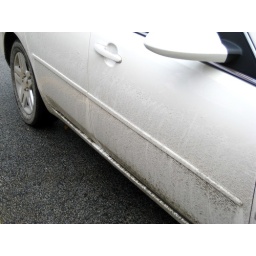
Our car got a bit dirty traveling up and over those two mountains.